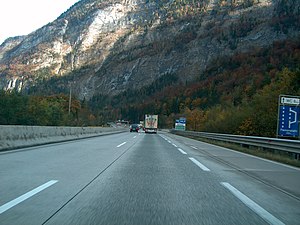
Pass Lueg
Tauern Autobahn med afdrejning til Pass Lueg
Pass Lueg er et 552 meter højt bjergpas i Alperne ved Salzach i den østrigske delstat Salzburg